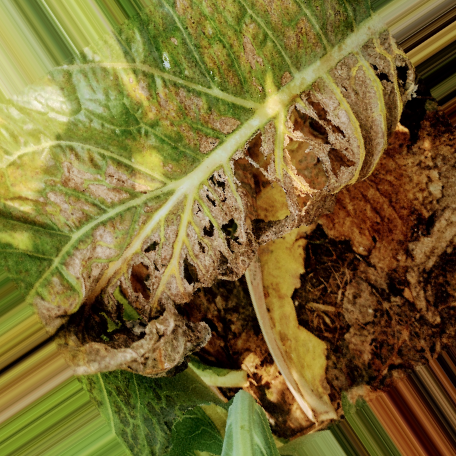
Label: Downy Mildew